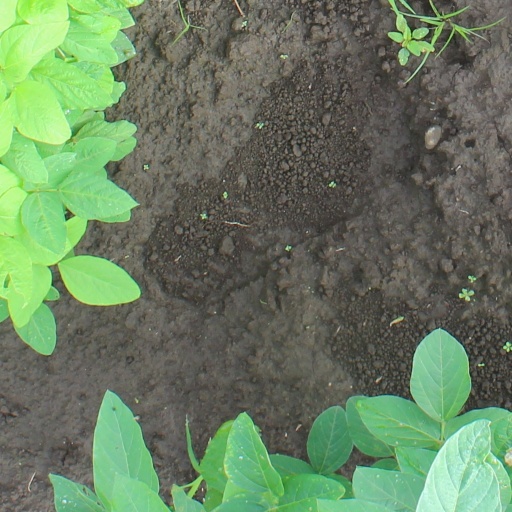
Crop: soybean